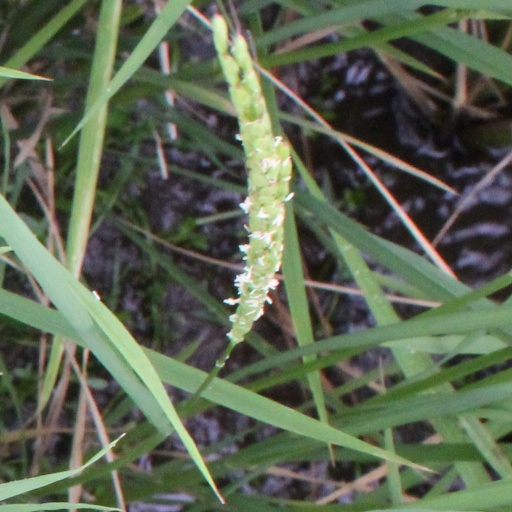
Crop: rice